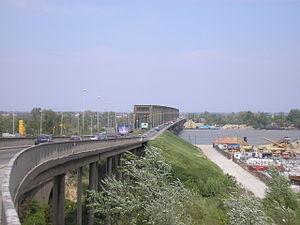
La Route Magistrale 47 est la plus courte route nationale de Serbie avec ses 4,72 km qui relie entre elles les Routes Magistrales 10 et 13 dans le quartier de Krnjača dans la municipalité de Palilula jusqu’au quartier de Bogoslovija de la capitale serbe Belgrade.